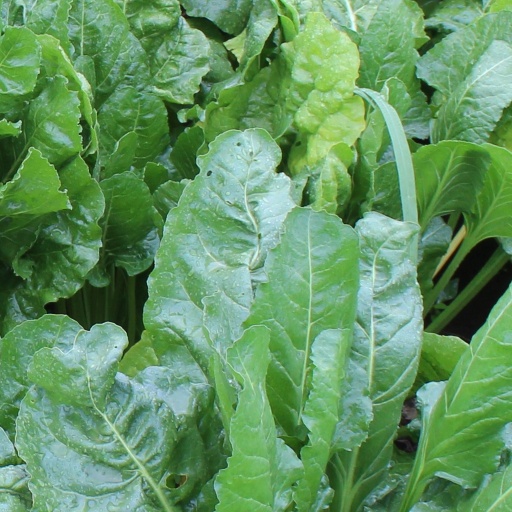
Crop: sugar beet